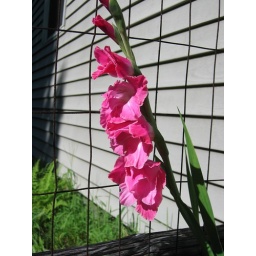
pink flowers against the fence